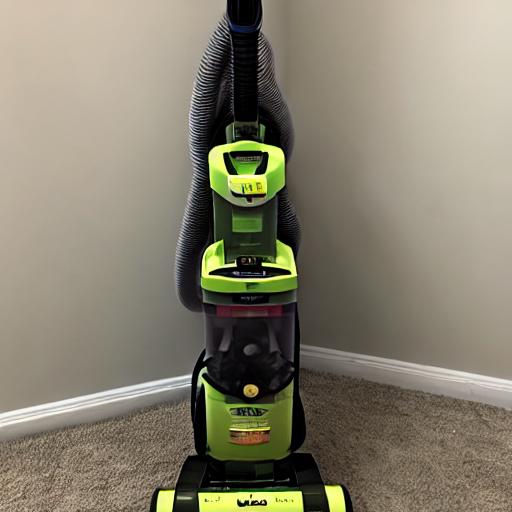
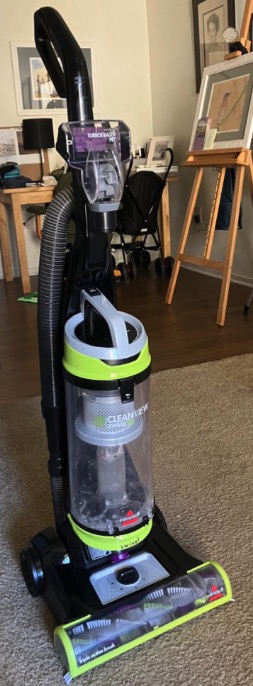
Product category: items_vacuum
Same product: no